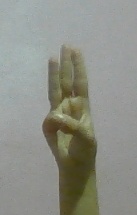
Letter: thaa